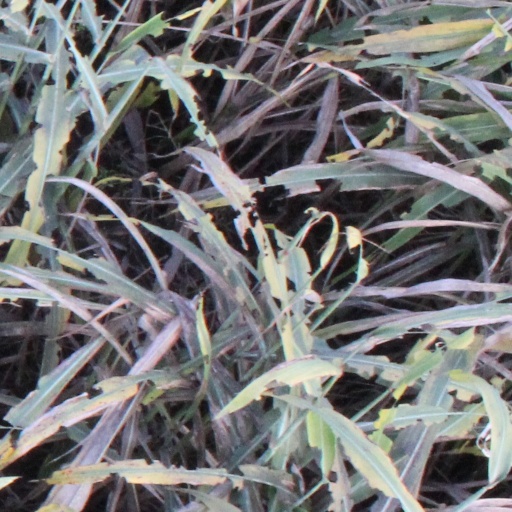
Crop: sorghum